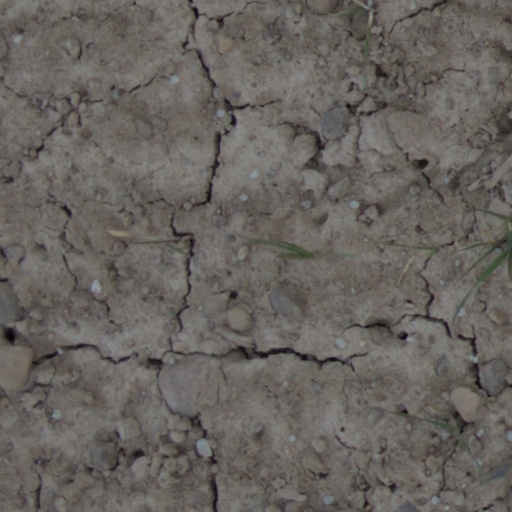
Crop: wheat